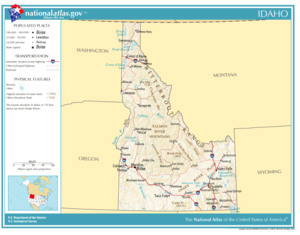
L'Idaho est un État du Nord-Ouest des États-Unis, bordé à l'ouest par l'État de Washington et l'Oregon, au sud par le Nevada et l'Utah et à l'est par le Montana et le Wyoming. L'Idaho comporte également une frontière avec la province canadienne de la Colombie-Britannique.